Charles Edwin Bessey

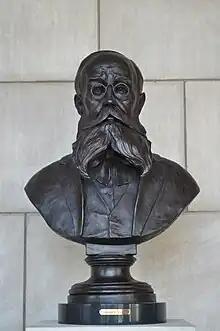
Bust of Bessey created by Littleton Alston in 2009 for the Nebraska Hall of Fame.

His arrangement of flowering plants taxa, with focus on the evolutionary divergence of primitive forms, is considered by many as the system most likely to form the basis of a modern, comprehensive taxonomy of the plant kingdom.